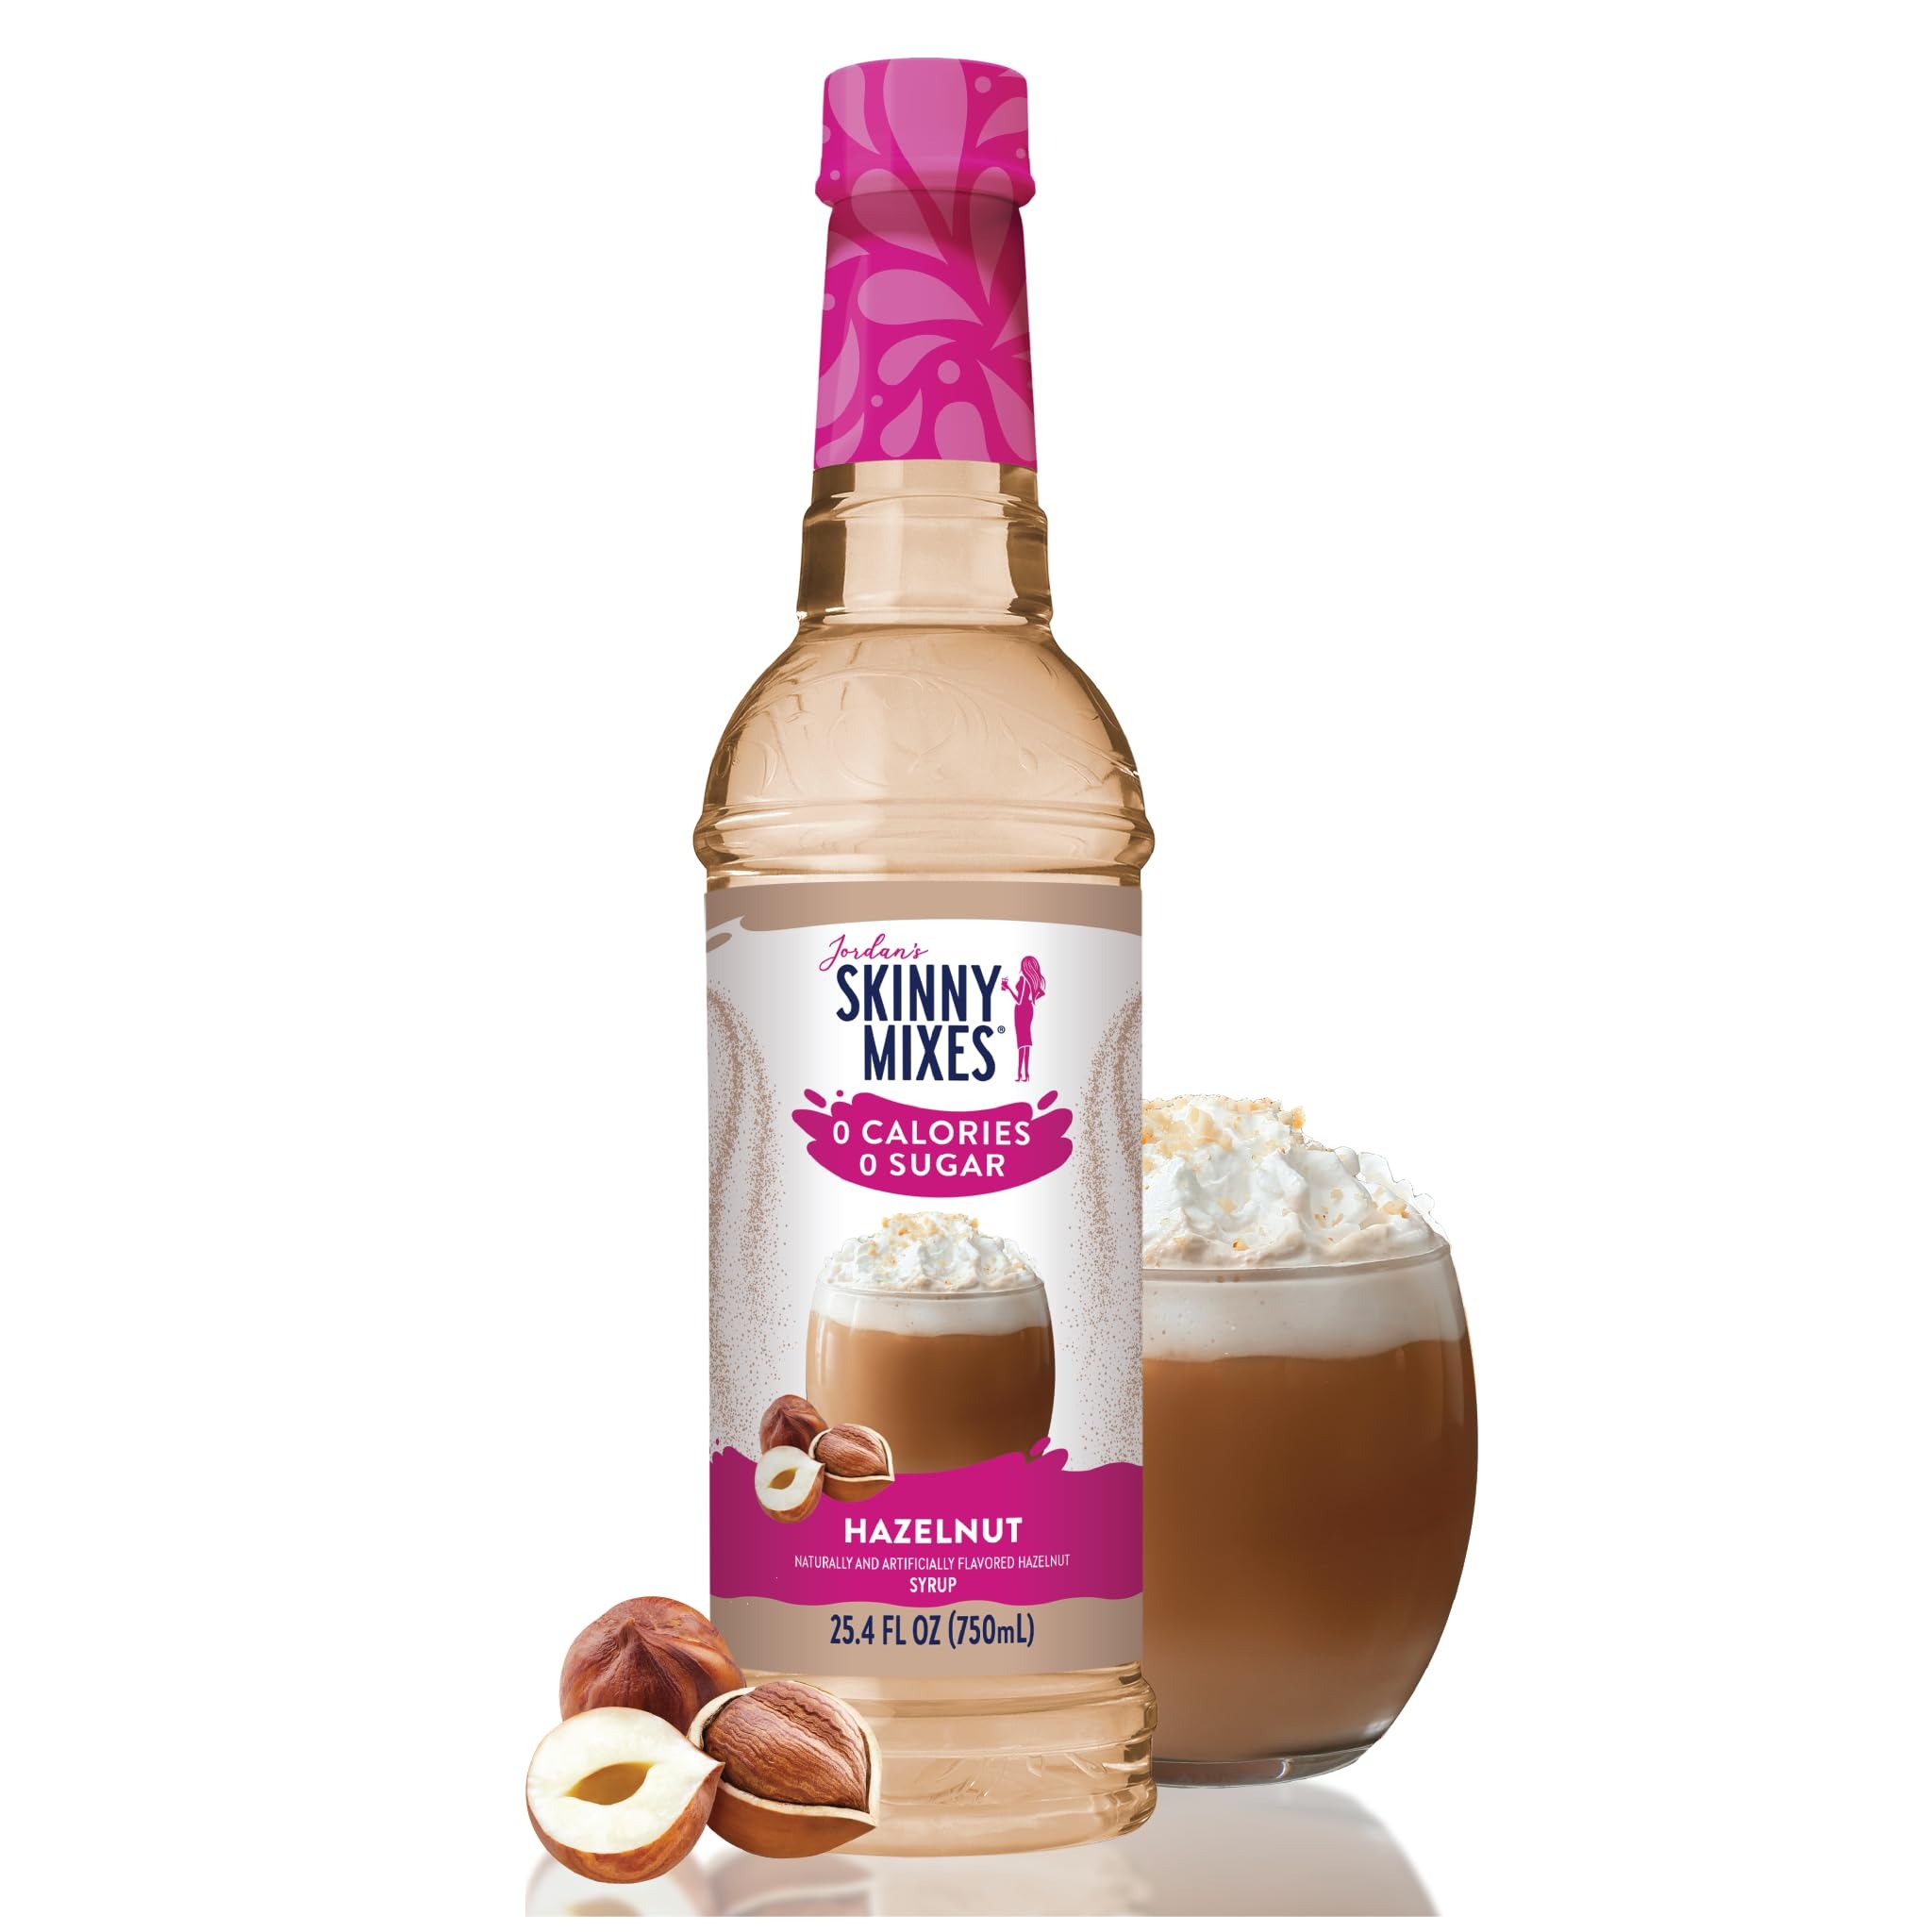
Item Name: Jordan's Skinny Syrups Sugar Free Coffee Syrup, Hazlenut Flavor Drink Mix, Zero Calorie Flavoring for Chai Latte, Protein Shake, Food and More, Gluten Free, Keto Friendly, 25.4 Fl Oz, 1 Pack
Bullet Point 1: SKINNY COFFEE SYRUP: Make your favorite beverages taste indulgent, but without the guilt. This coffee syrup contains zero sugar, zero calories, and zero carbs. 25 servings per bottle.
Bullet Point 2: DELICIOUS HAZLENUT SYRUP: This syrup for coffee indulges in the rich, nutty aroma & flavor of hazelnuts without the sugar. Use the flavored syrup to make delicious coffees, lattes, protein shakes, smoothies, oatmeal, yogurt, overnight oats, & more.
Bullet Point 3: HOW TO ENJOY: Simply add 1 tbsp of any of the sugar free syrups to coffee or your favorite drink. Adjust to get the perfect amount of flavor and sweetness and enjoy!
Bullet Point 4: MADE FOR YOU: All Jordan's Coffee Syrups are made in the USA and gluten free, kosher, keto friendly, and non-GMO to suit the dietary needs of all kinds of lifestyles.
Bullet Point 5: HEALTHY LIVING MADE DELICIOUS: We strive to empower you to make healthier choices full of flavor and fun. Visit our Brand Store to shop our range of Skinny Mixes from syrups for coffee to cocktail mixers and everything in between.
Value: 25.4
Unit: Fl Oz

Price: 10.52